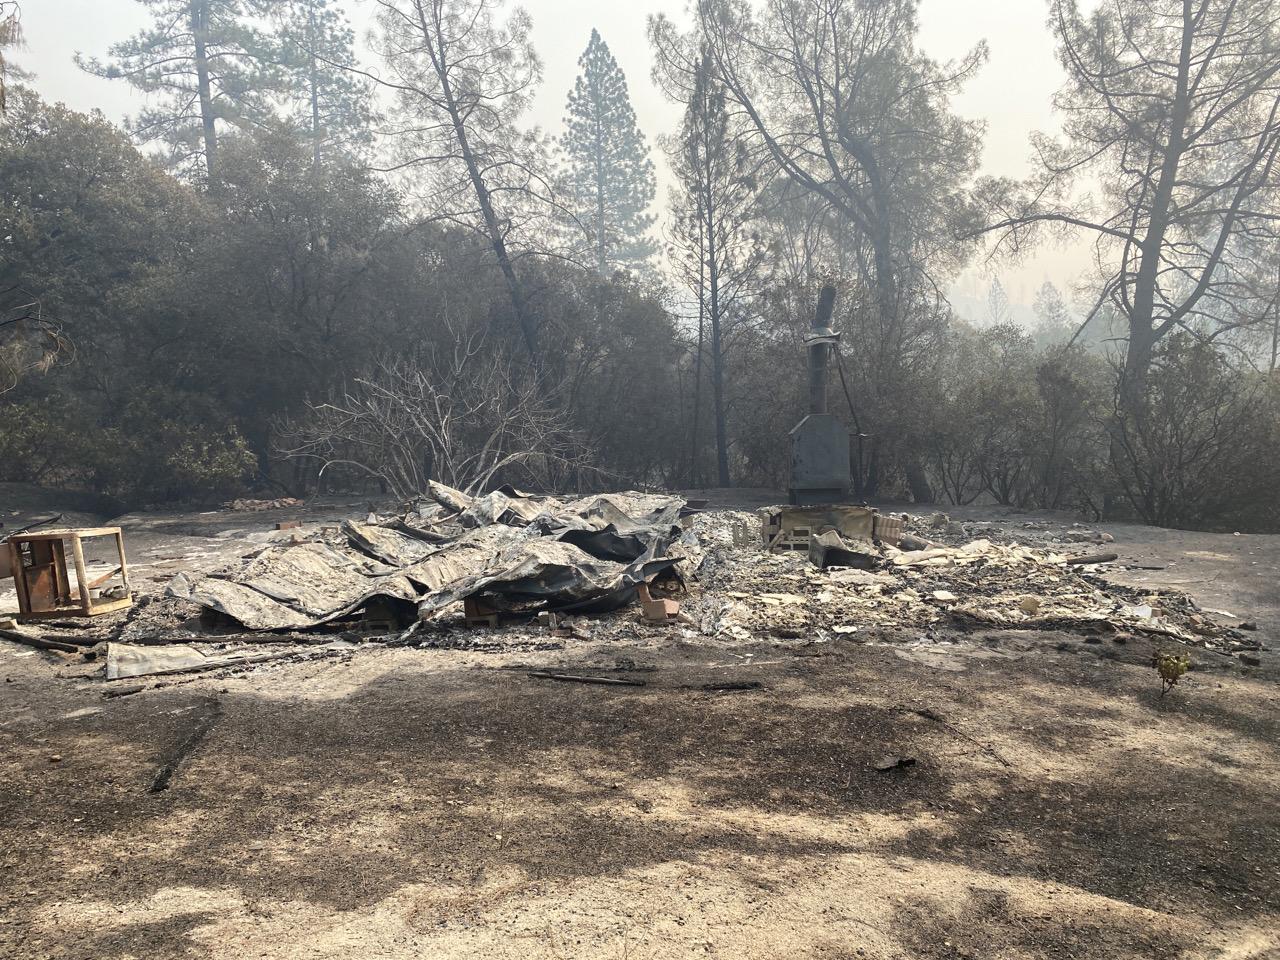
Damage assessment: destroyed